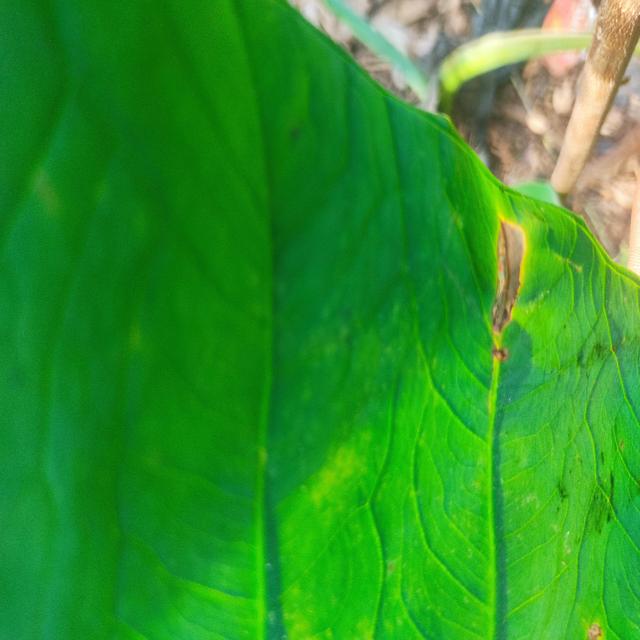
Label: Early_Blight